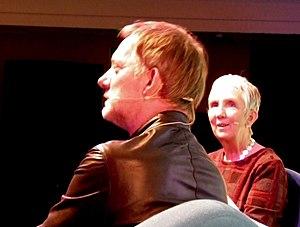
Douglas James Henshall est un acteur écossais.